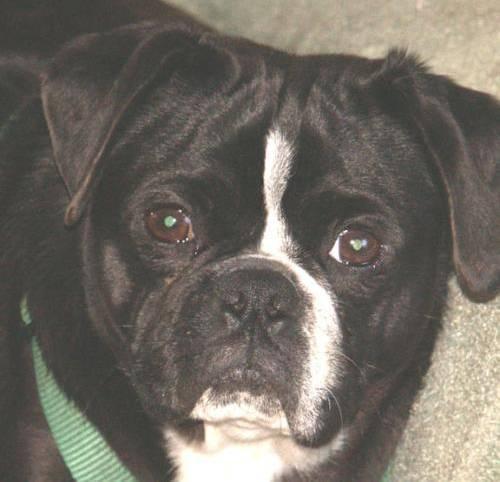
dog